MagNet Bank

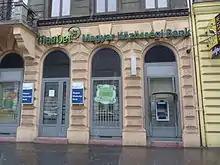
A bank building in Budapest

MagNet Bank, known as the HBW Express Savings Co-operative until 2010, is the only community bank in Hungary that practises ethical banking. It is owned by Hungarian citizens.